Sleepwave

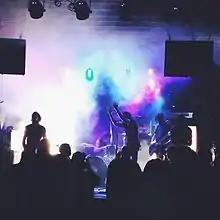
Sleepwave performing in Jacksonville, Florida on September 22, 2015

Sleepwave was a rock band based out of St. Petersburg, Florida. It was founded in 2013 by vocalist Spencer Chamberlain after the dissolution of Underoath. Chamberlain signed with Epitaph Records. Shortly after, the duo announced their debut album, "Broken Compass". Their song, "Through the Looking Glass", peaked at number 37 on the "Billboard" Mainstream Rock chart following its release in July 2014. Drug abuse and touring essentially ended their touring with Spencer returning to Underoath.